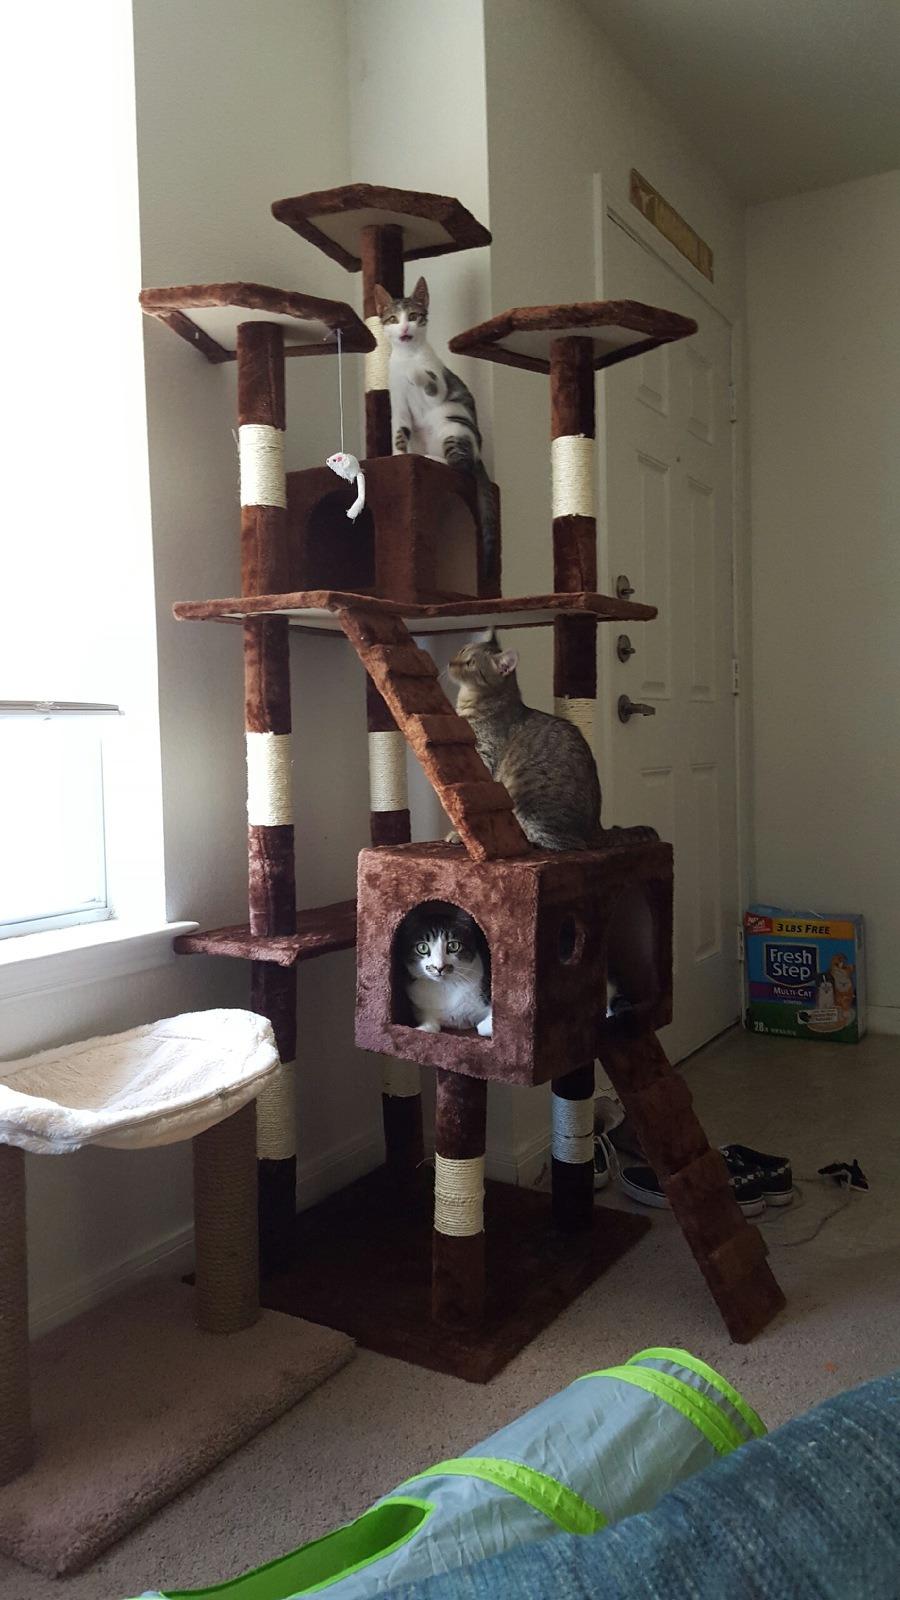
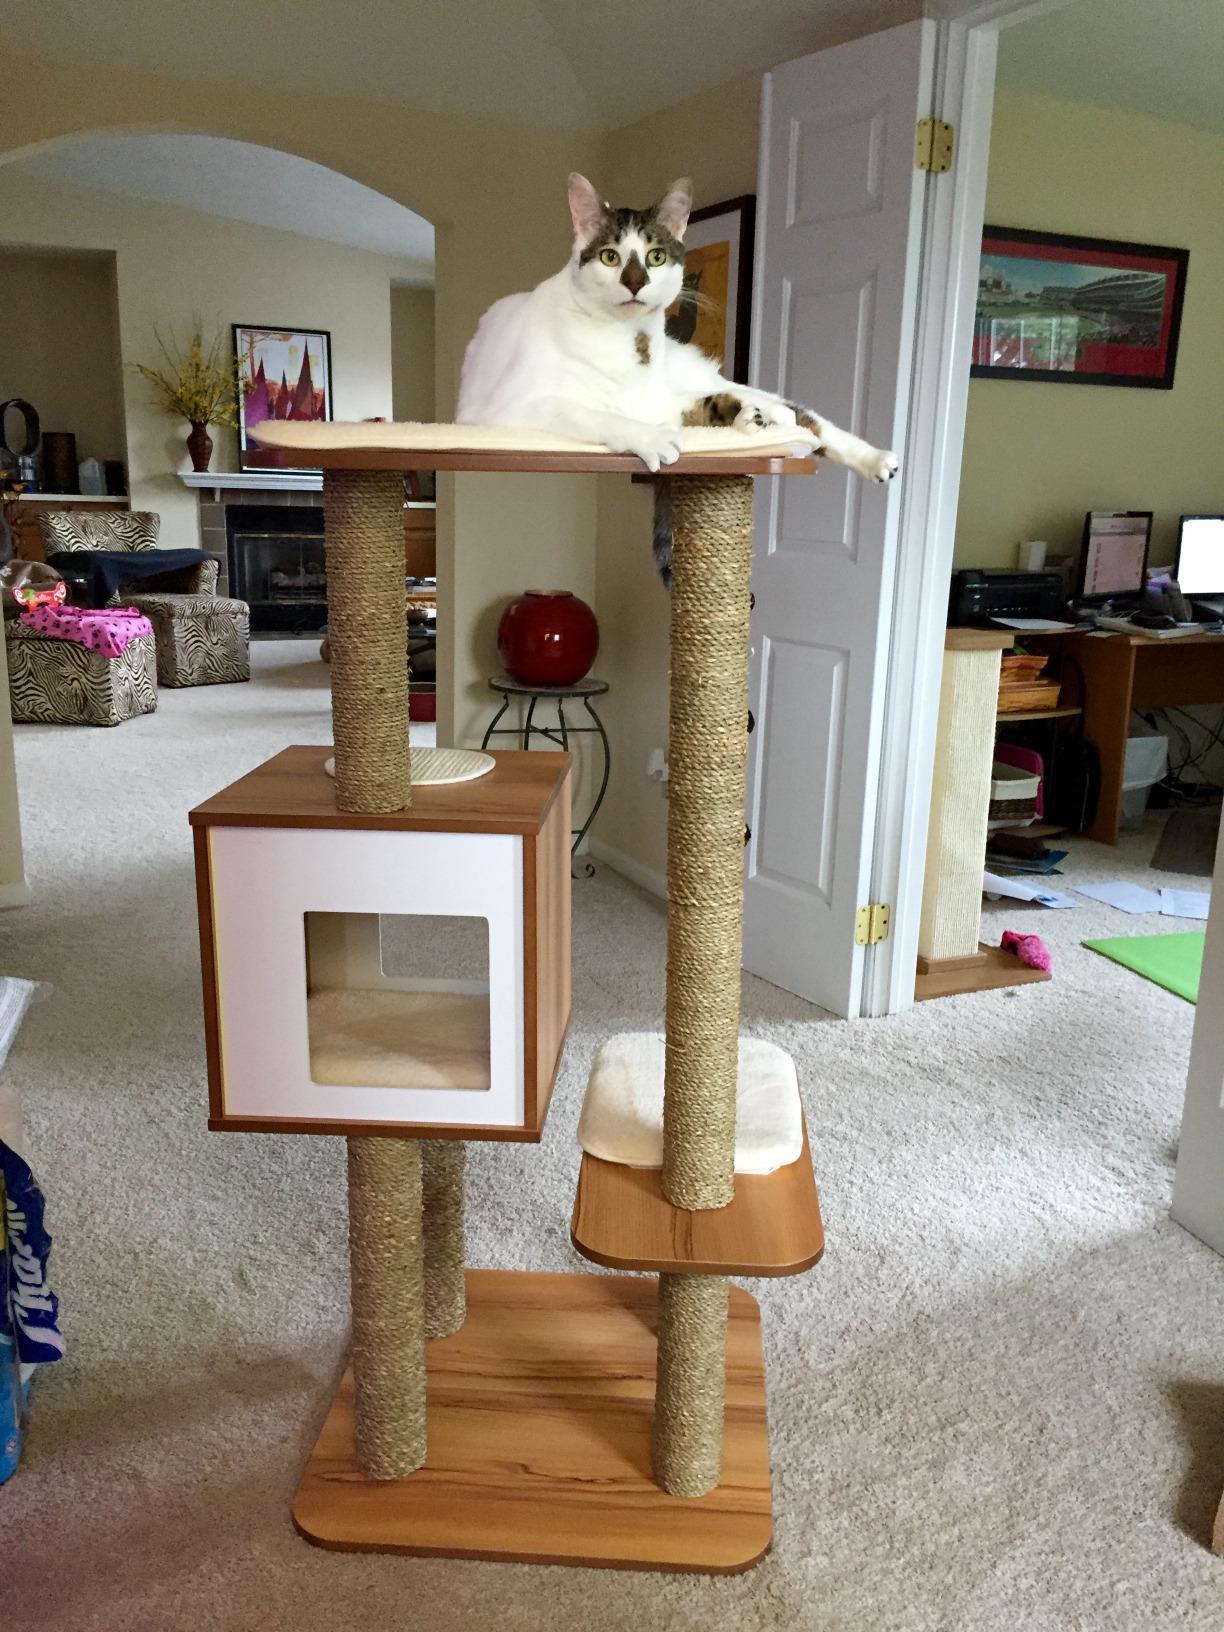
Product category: items_cat tree
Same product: no